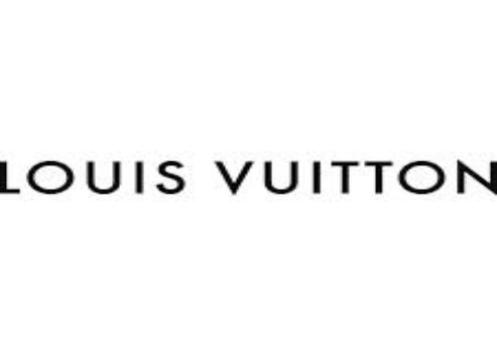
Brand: louis vuitton-2
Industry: Clothes